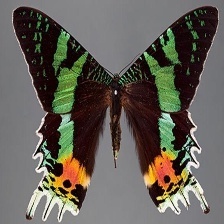
Species: MADAGASCAN SUNSET MOTH